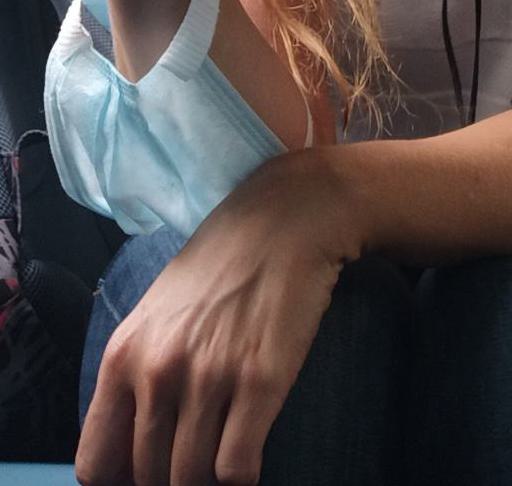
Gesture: no_gesture